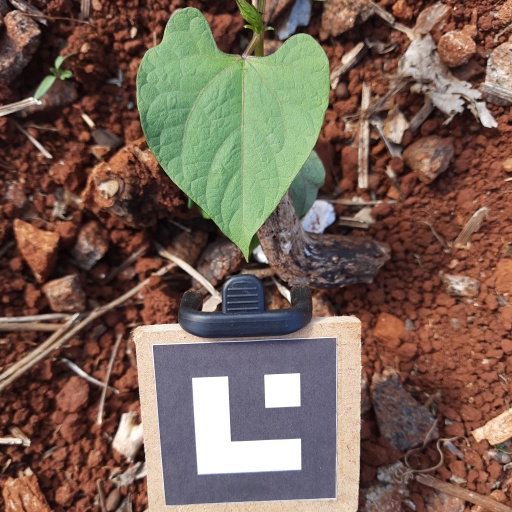
Observations: flat surface, no eating holes, under sunlight